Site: brandenburg
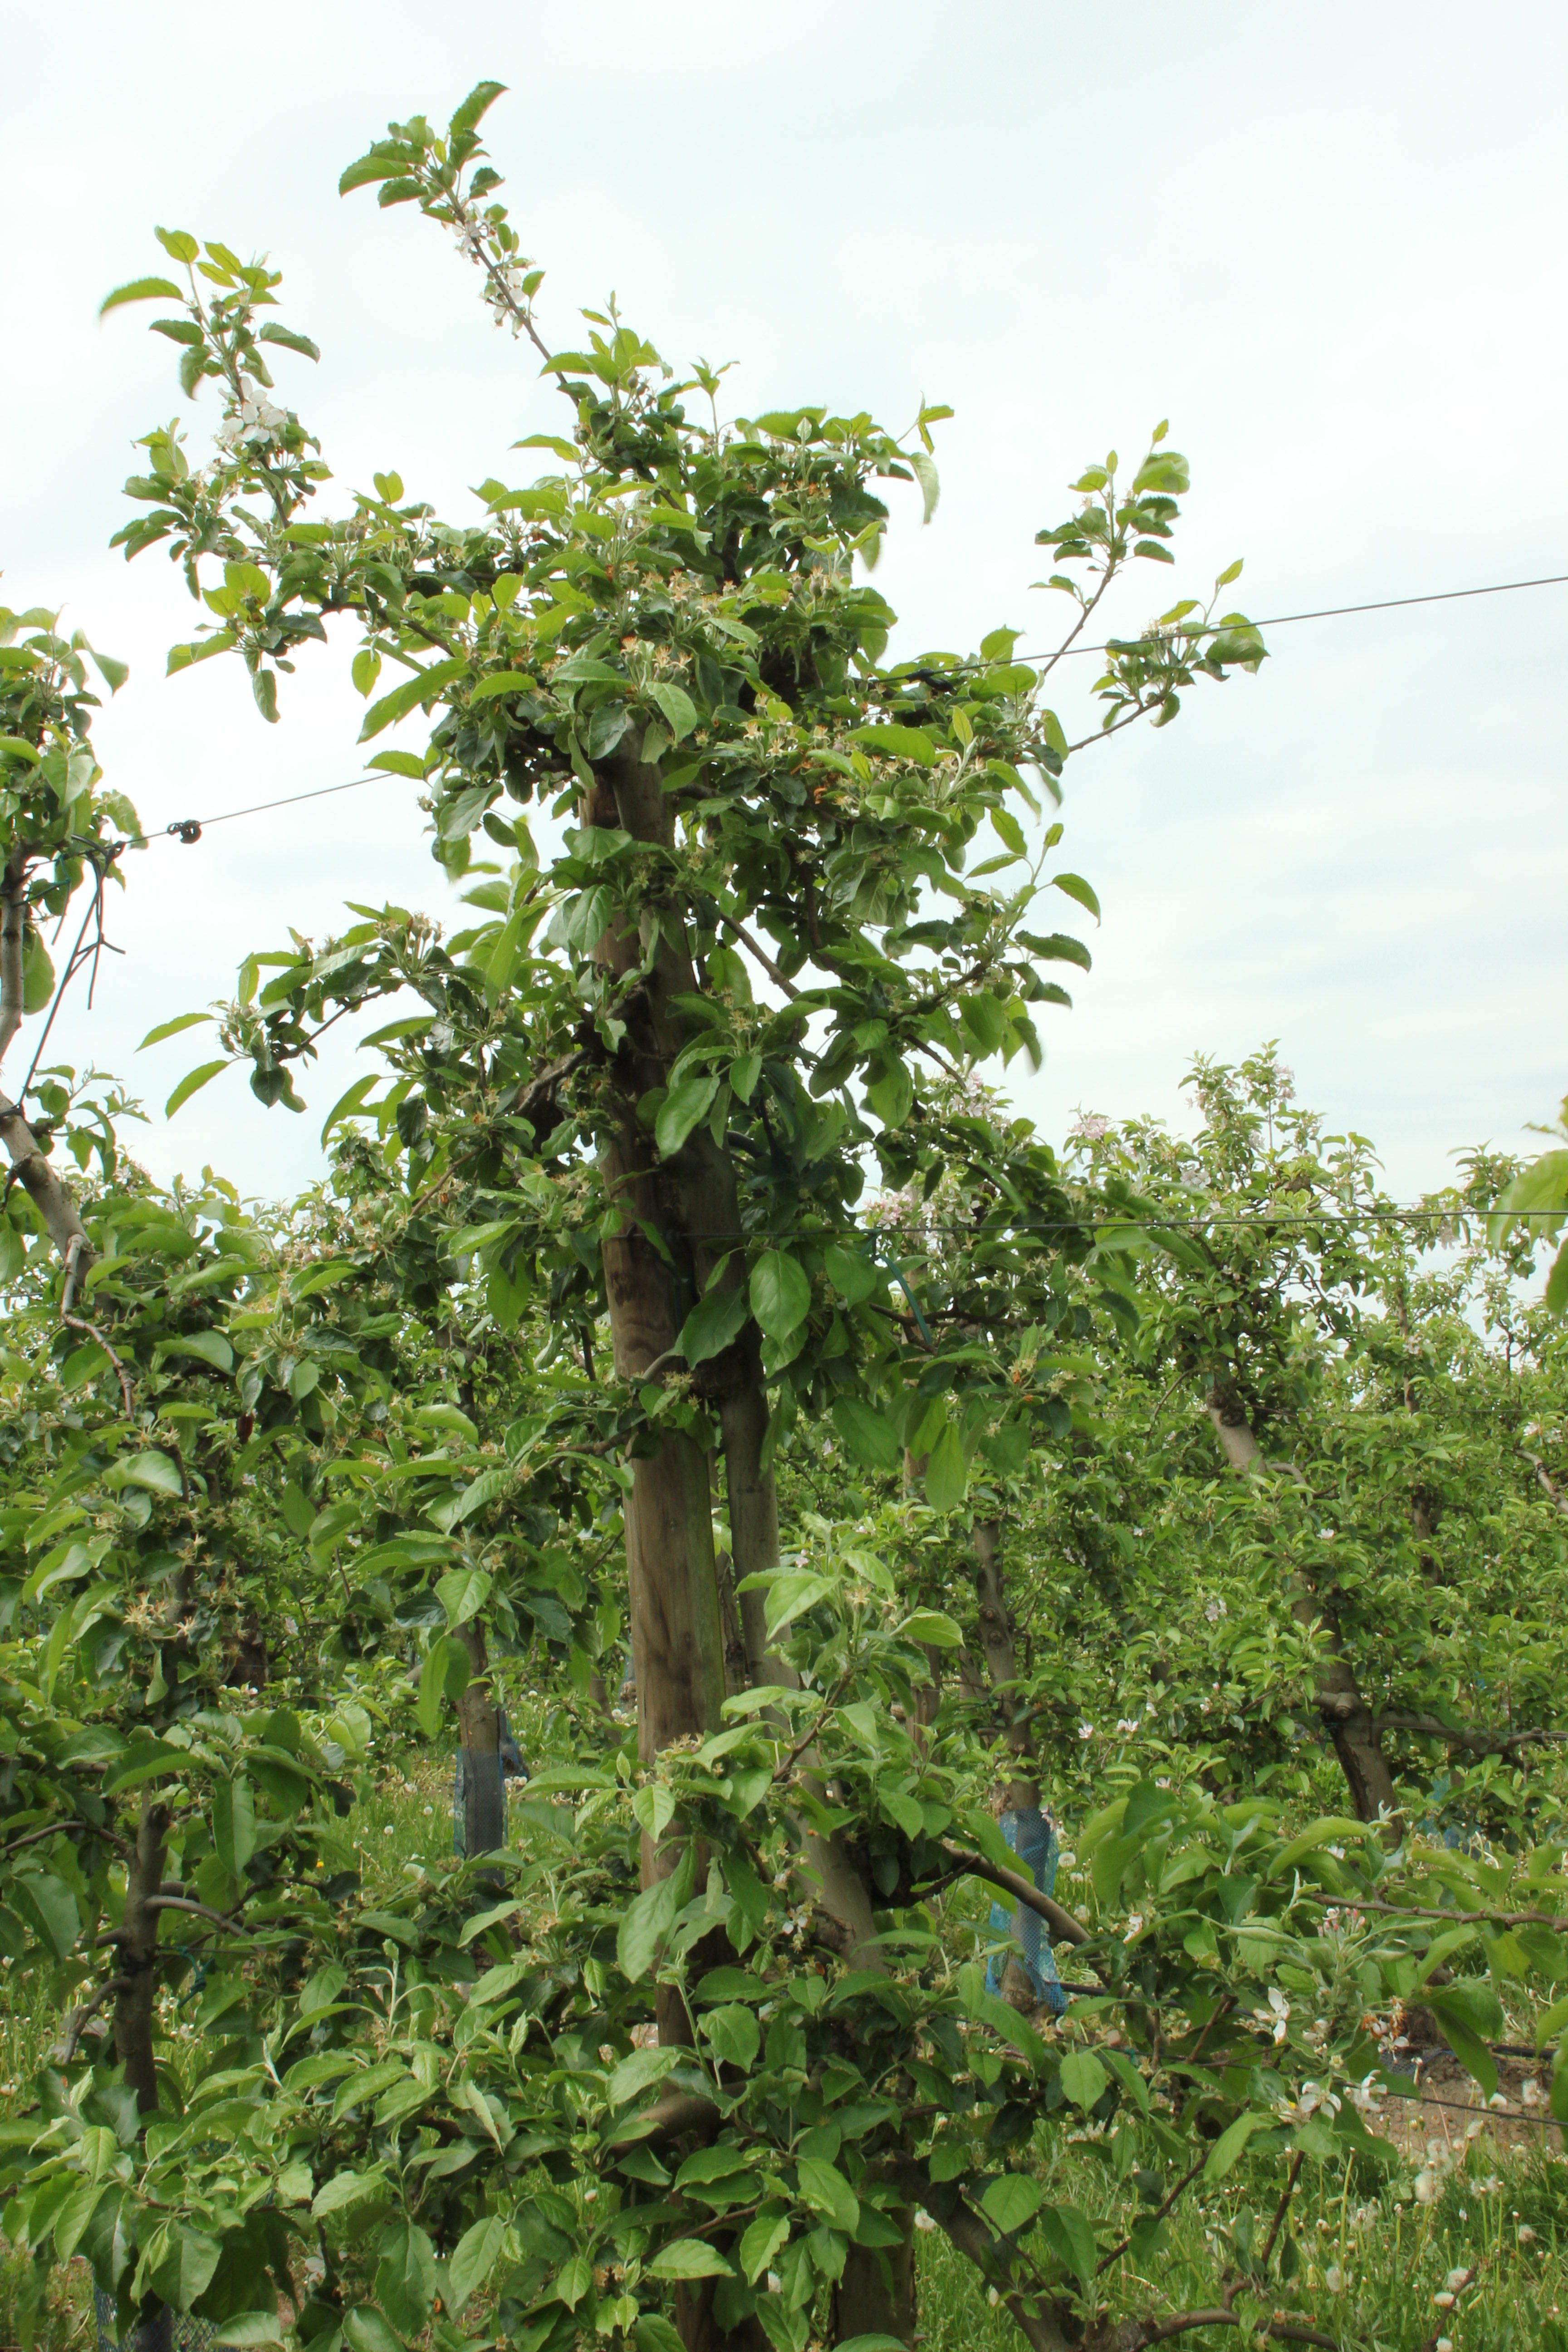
Growth stage (BBCH 67): Flowering